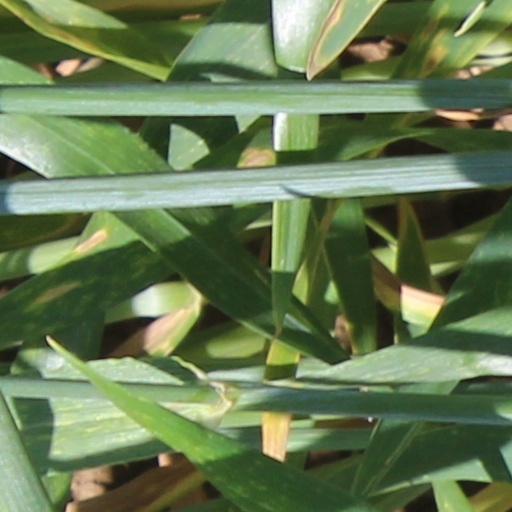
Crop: wheat